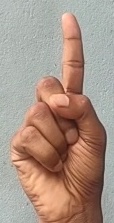
ASL sign: 1